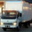
Label: truck